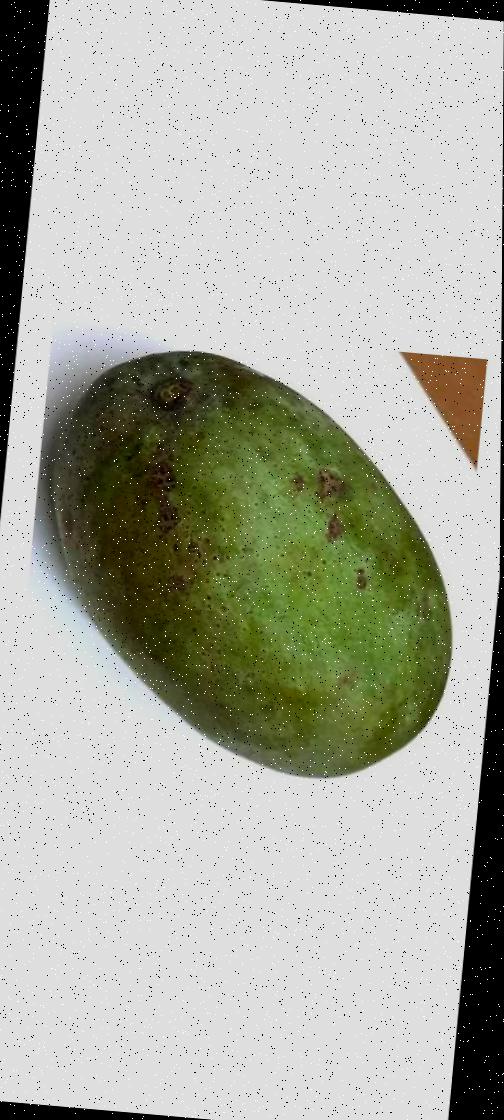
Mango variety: Fazli Classic